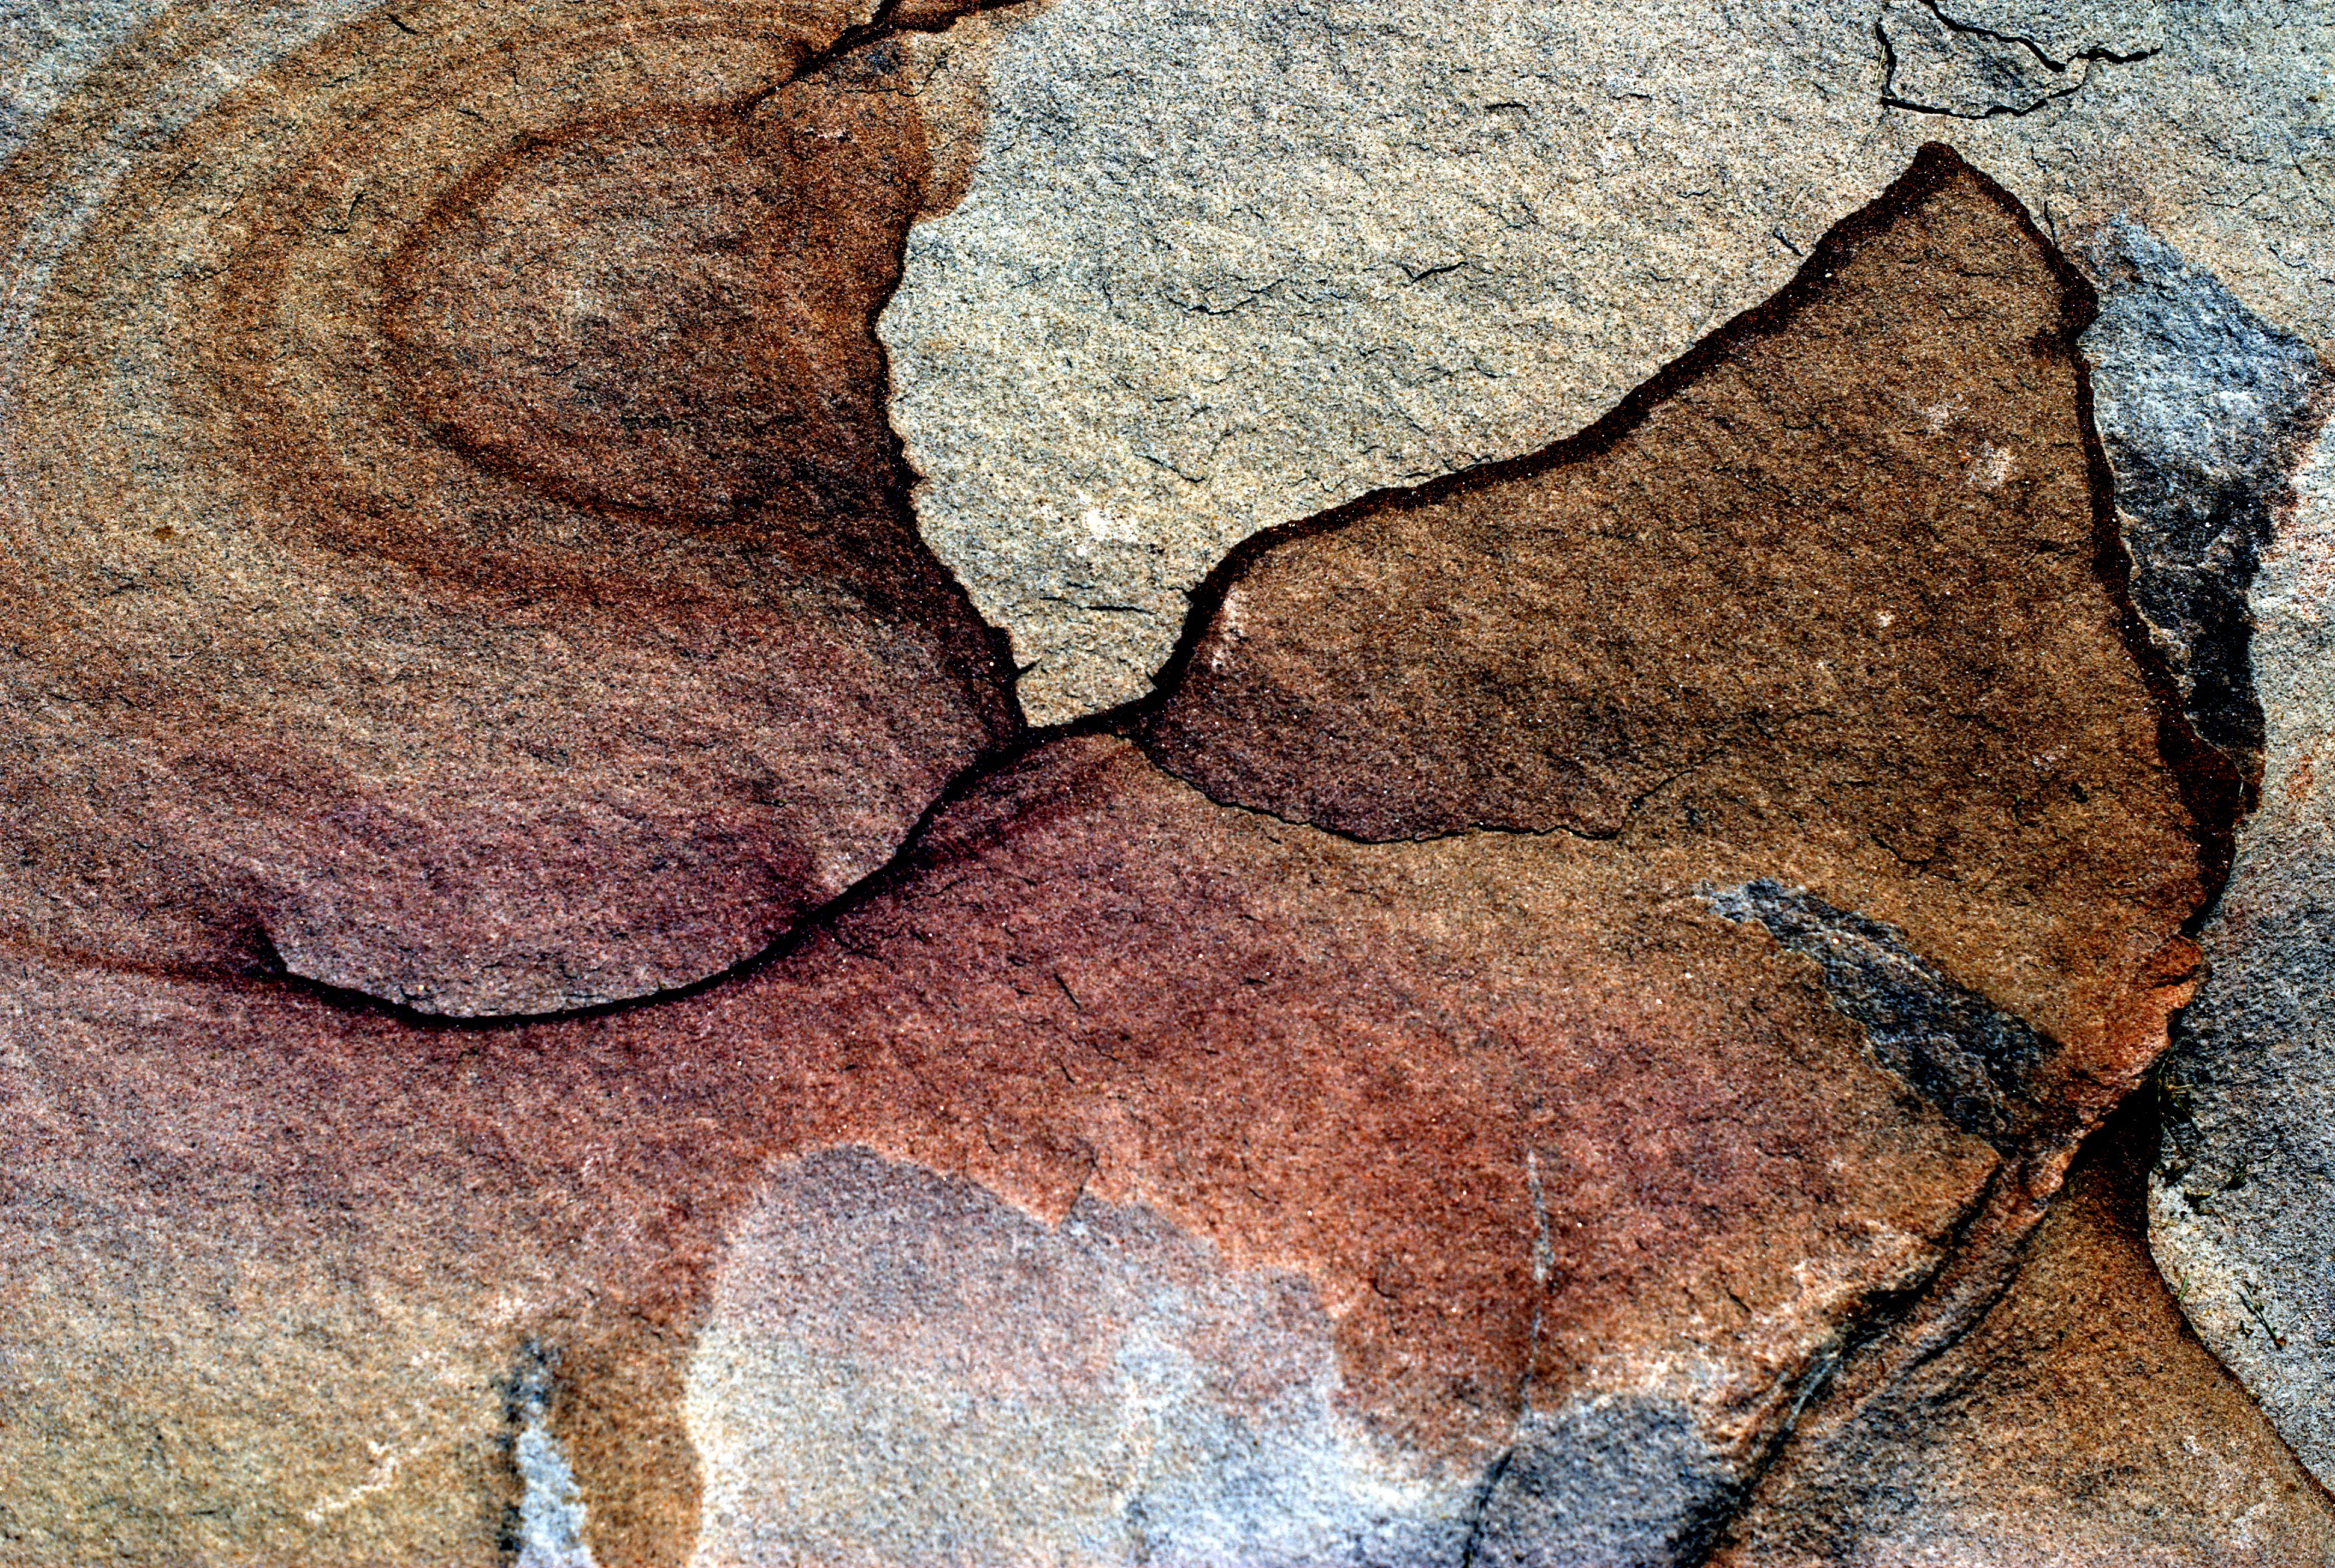
landscape, tree, nature, outdoor, rock, wood, texture, leaf, trunk, stone, formation, soil, material, background, geology